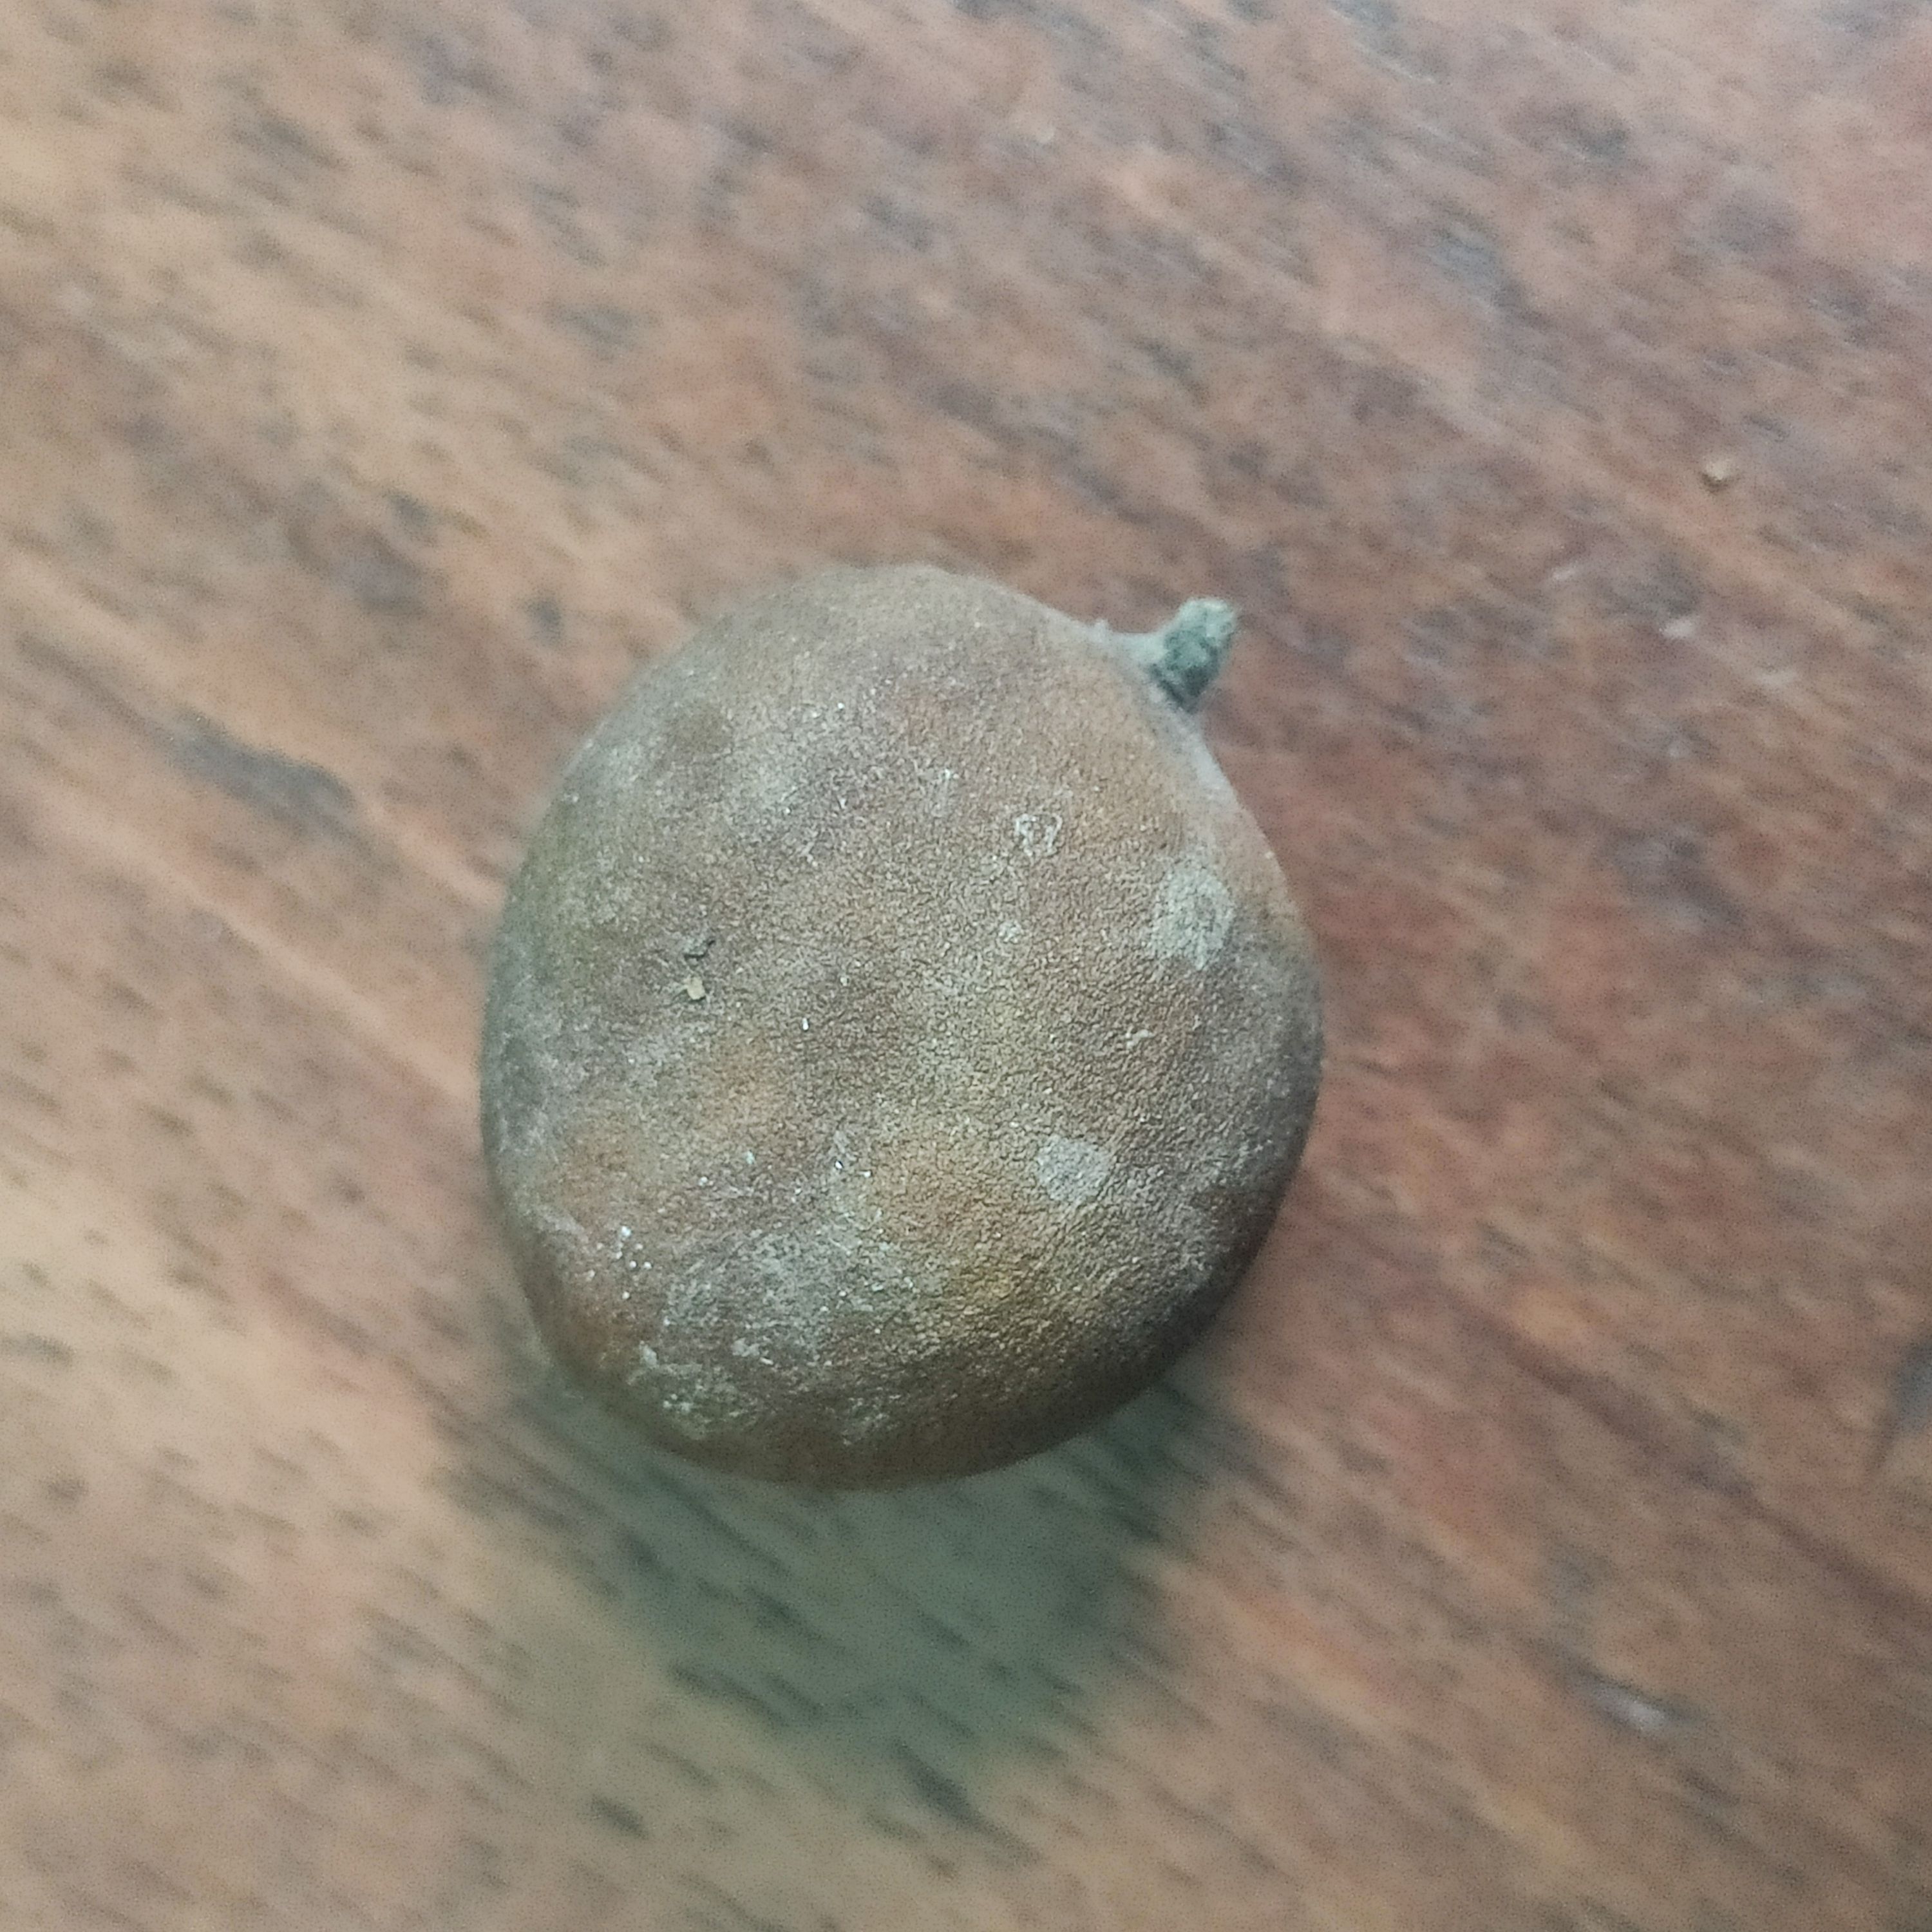
Fruit: burmese-grape
Grade: 3rd-grade